Kappe Arabhatta

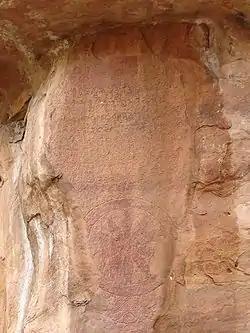
The 7th century Kappe Arabhatta inscription

The following is the text of the five lines written out in ten lines in the inscription. The meanings of the words are provided in the footnotes below the text. Lines 3 and 4 consist of a Sanskrit sloka, and is not translated. Here | denotes the end of each line of the "tripadi" metre and || , the end of the stanza: